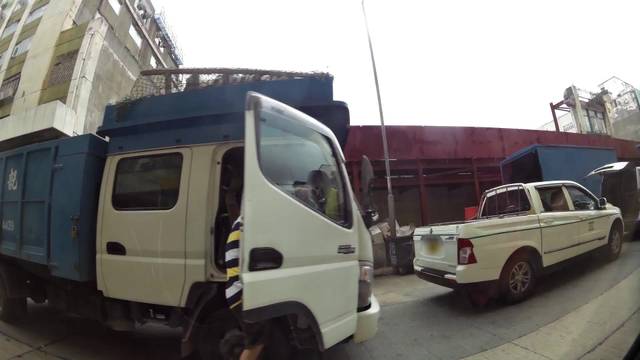
Region: China
Coordinates: 22.322, 114.192